Shrine of Hercules Curinus

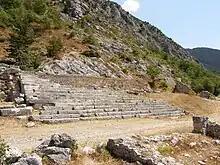
southern stairway

The large southern stairway could have been a monumental entrance, perhaps also used as a meeting place for local assemblies, under the protection of the god "Curinus".